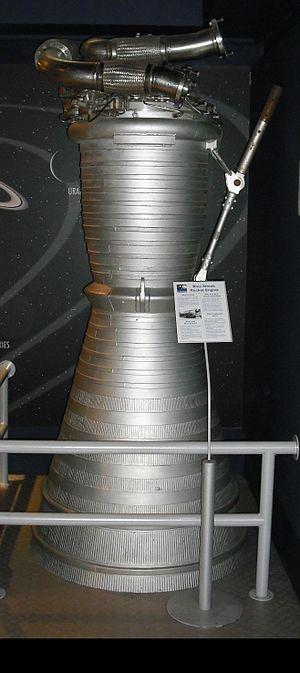
Cette liste des musées d'Irlande du Nord contient des musées qui sont définis dans ce contexte comme des institutions qui recueillent et soignent des objets d'intérêt culturel, artistique, scientifique ou historique. Leurs collections ou expositions connexes disponibles pour la consultation publique. Sont également inclus les galeries d'art à but non lucratif et les galeries d'art universitaires. Les musées virtuels ne sont pas inclus.